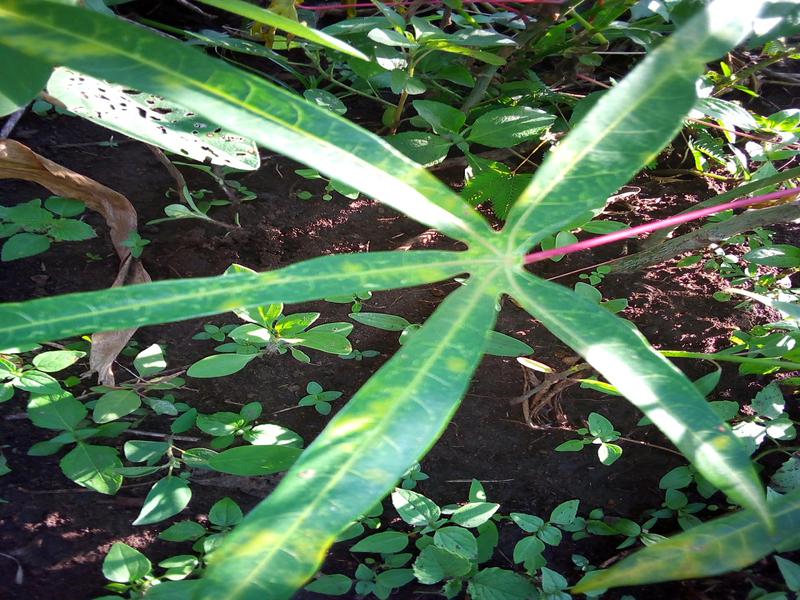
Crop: cassava
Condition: brown_streak_disease